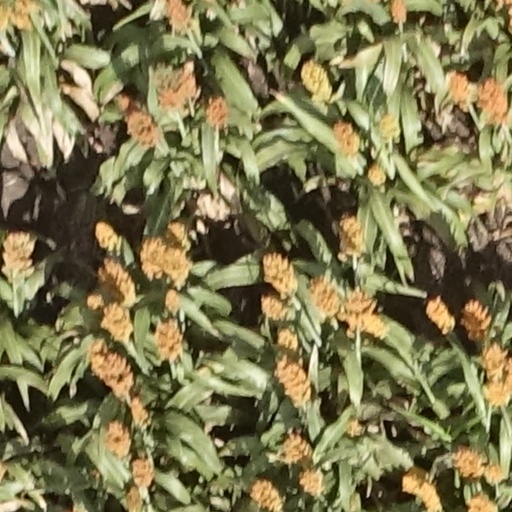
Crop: sorghum